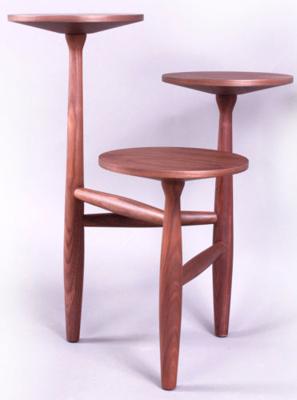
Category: table